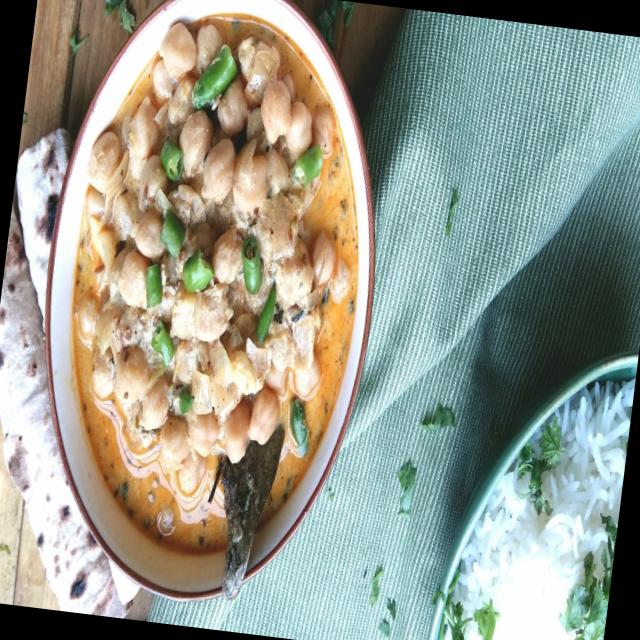
Dish: chole